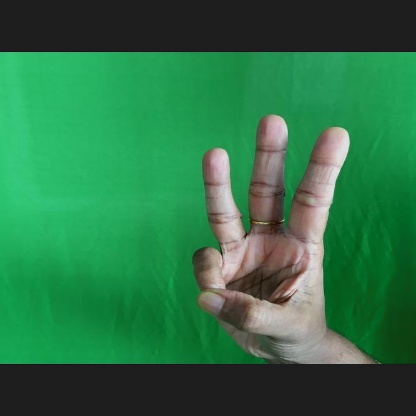
Mudra: Trishulam